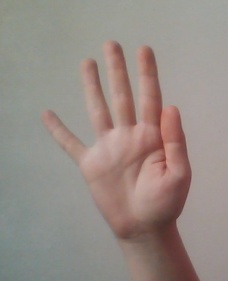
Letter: sheen